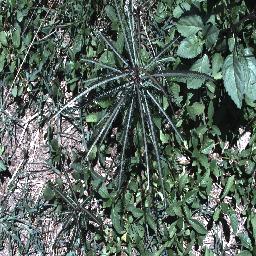
Label: parkinsonia